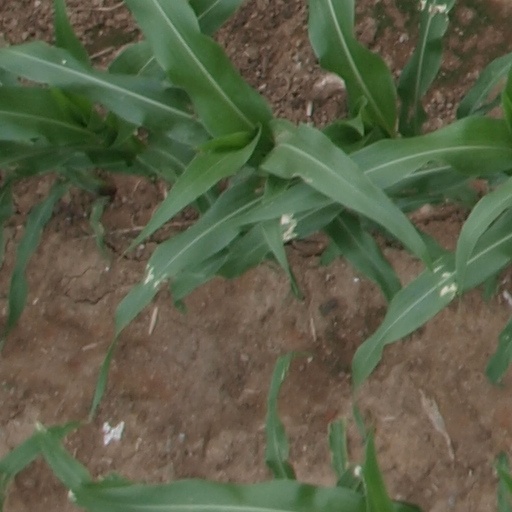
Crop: maize; corn